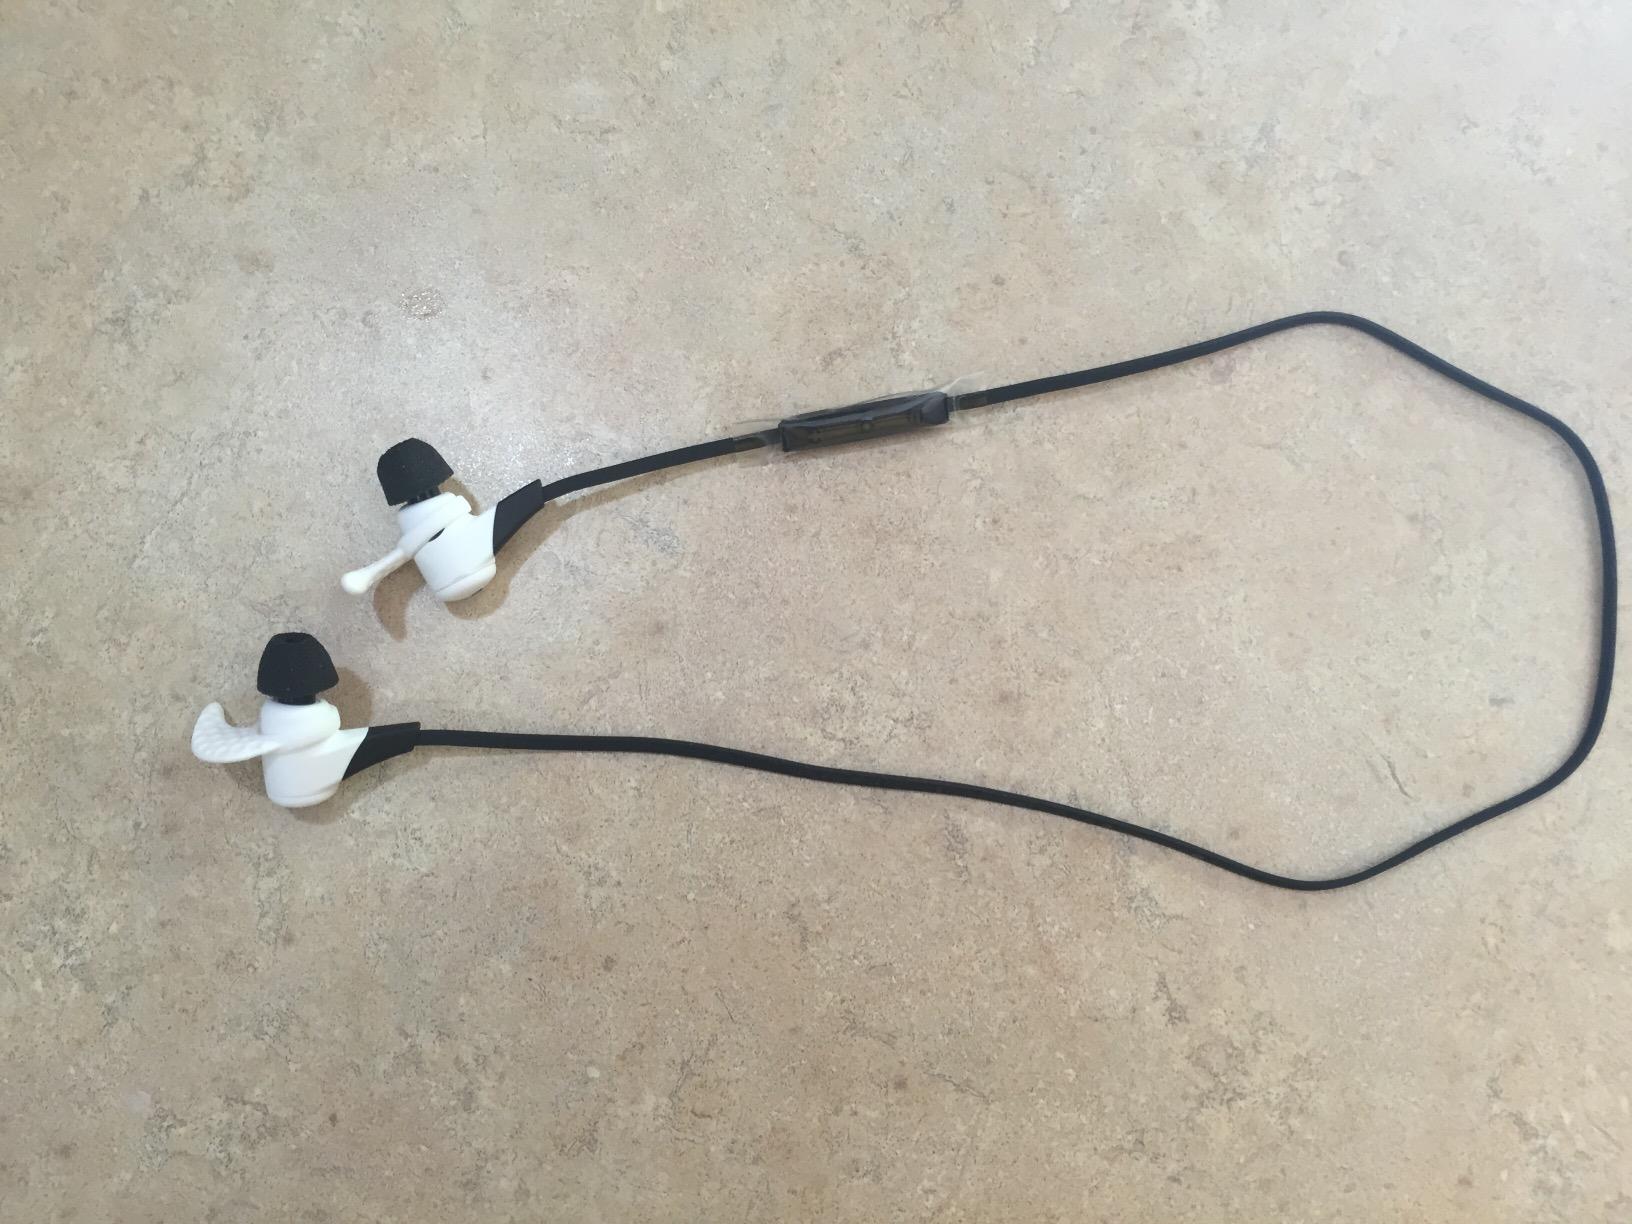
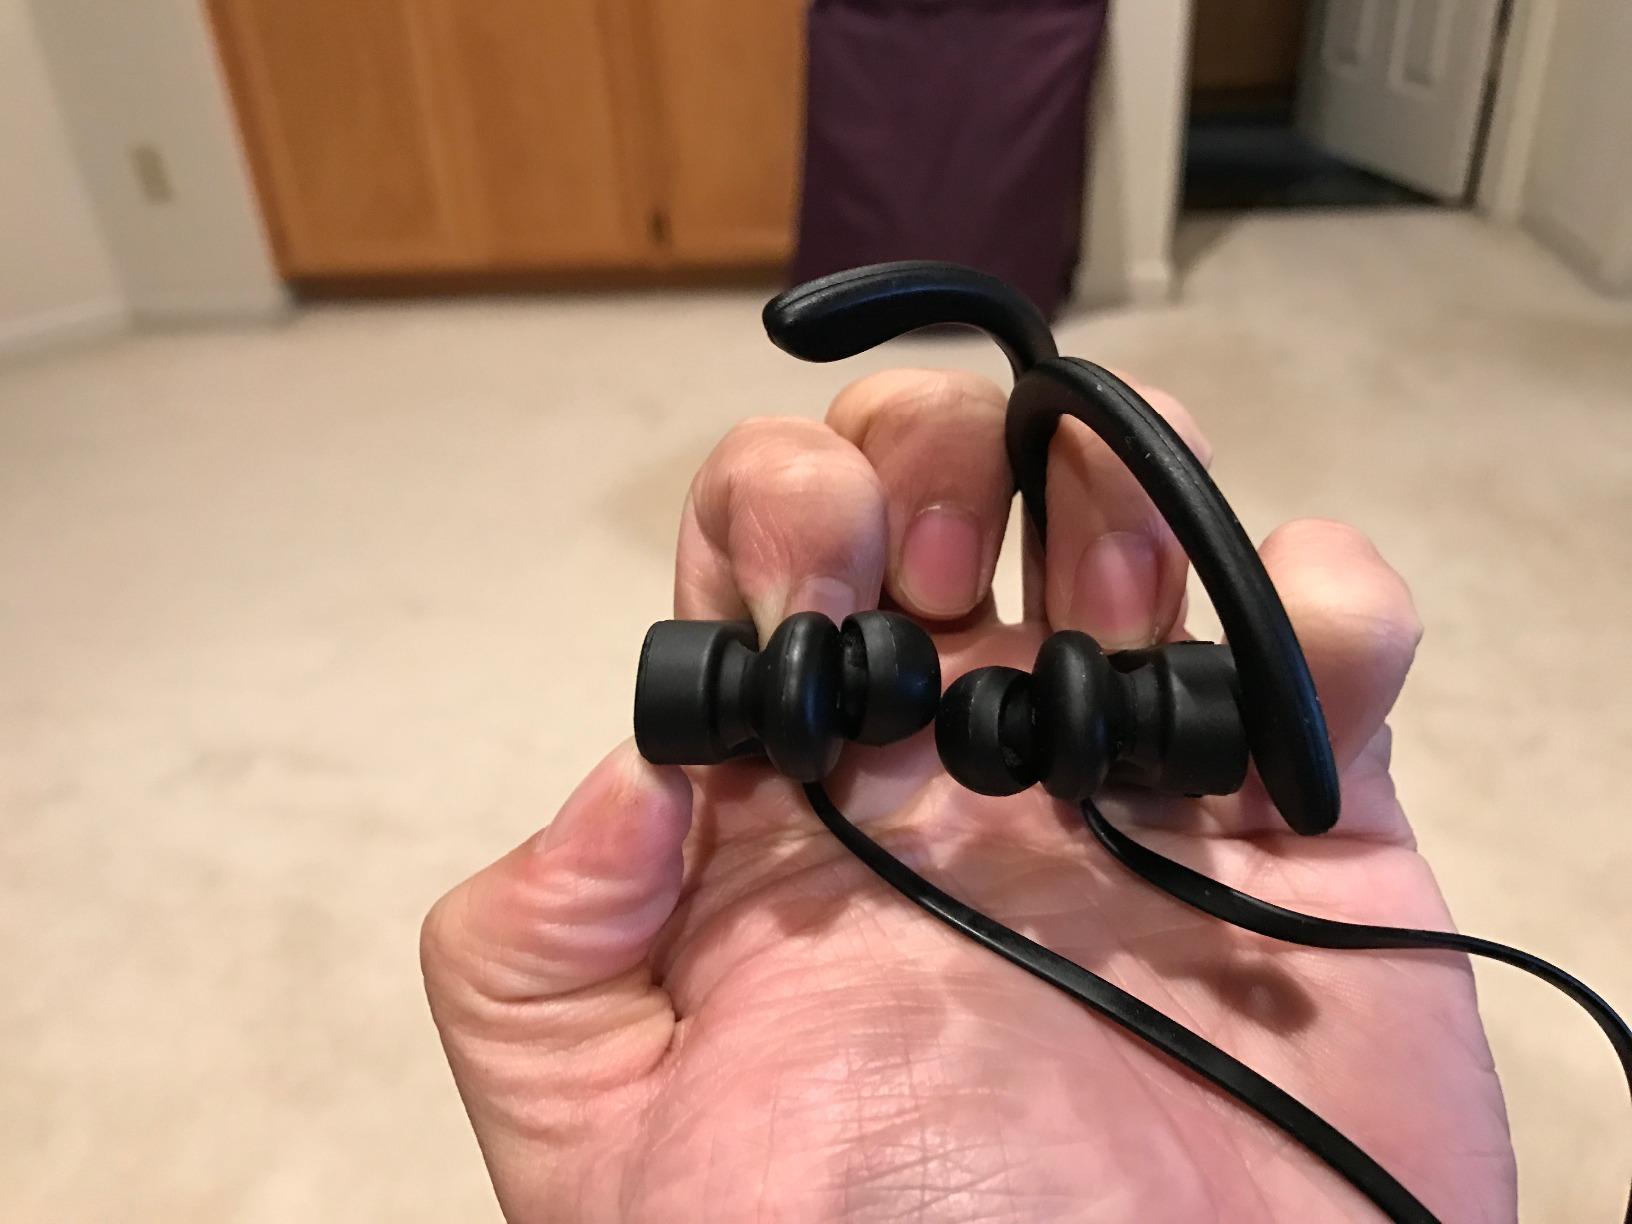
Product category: headphones
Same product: no